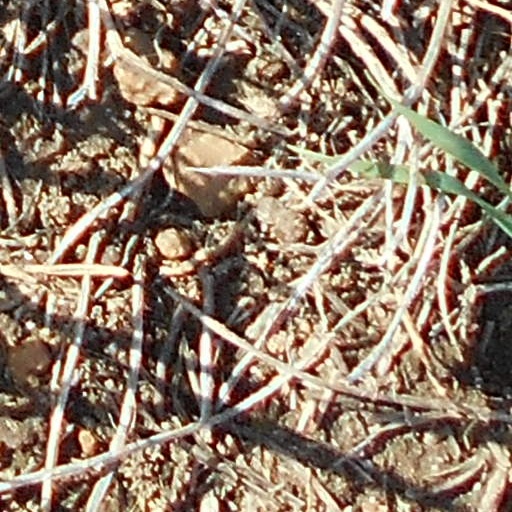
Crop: wheat